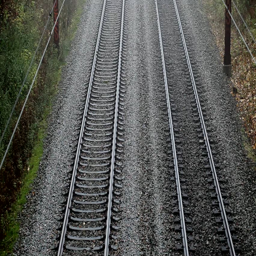
tilt up of some railroad tracks on a curved forest road with lots of fog